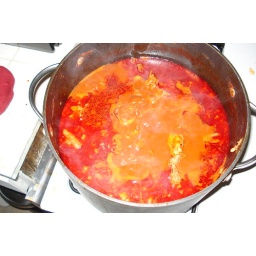
5lbs of pork shoulder simmered in chicken broth, cumin, red chile and garlic for four hours.